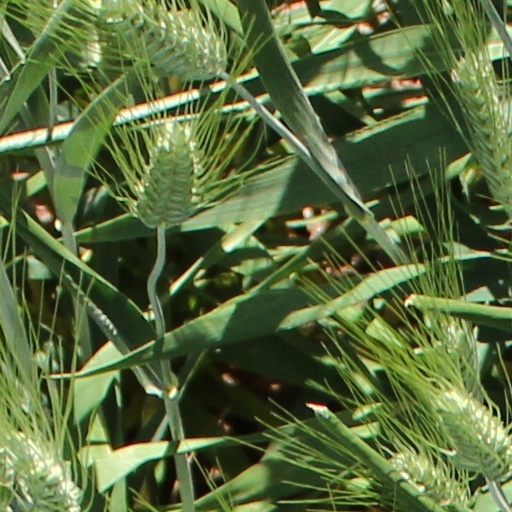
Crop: wheat